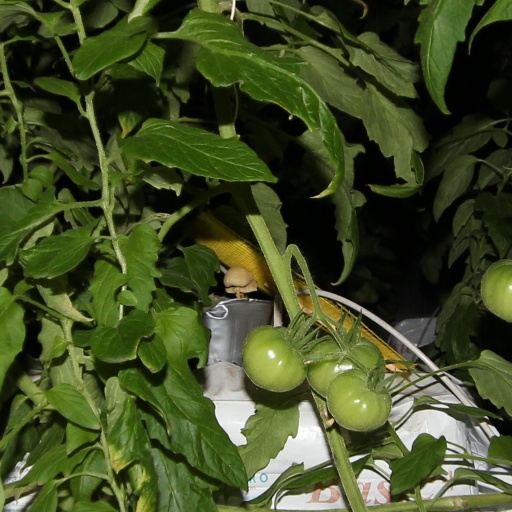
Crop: tomato